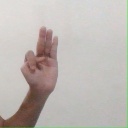
अक्षर: भ